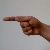
The image shows a hand gesture representing the letter 'G' in Indian Sign Language.